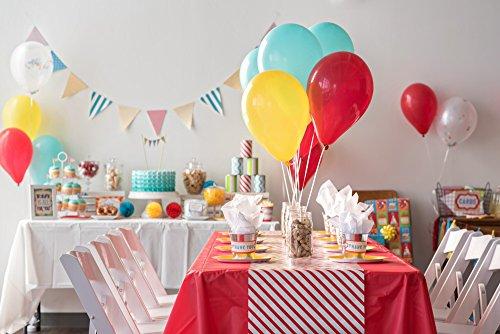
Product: American Greetings Red Party Supplies, Round Paper Dinner Plates (20-Count)
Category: Toys & Games | Party Supplies | Party Tableware | Plates
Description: Perfect American Greetings party supplies for birthday parties, holidays, or any celebration.
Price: $7.15
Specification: ProductDimensions:9x9x0inches|ItemWeight:10.4ounces|ShippingWeight:10.4ounces(Viewshippingratesandpolicies)|DomesticShipping:ItemcanbeshippedwithinU.S.|InternationalShipping:ThisitemcanbeshippedtoselectcountriesoutsideoftheU.S.LearnMore|ASIN:B01EJ4V34O|Itemmodelnumber:067008459049|Manufacturerrecommendedage:1month-15years